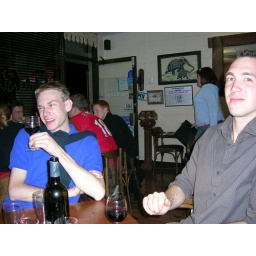
It's not too often you see me with a glass of red in my hand!!